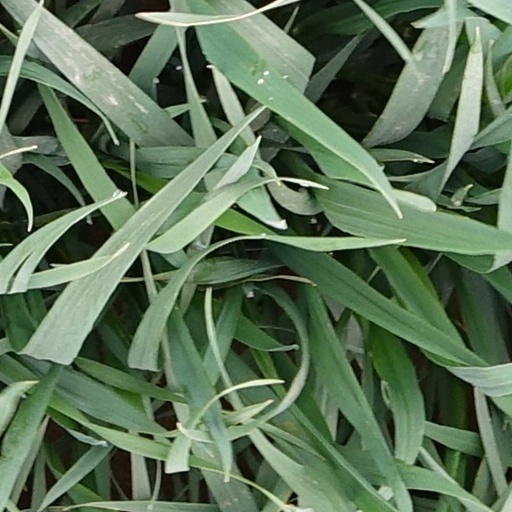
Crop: wheat